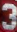
Number: 3